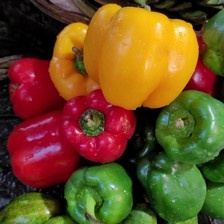
Label: capsicum